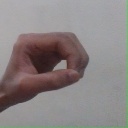
अक्षर: औ